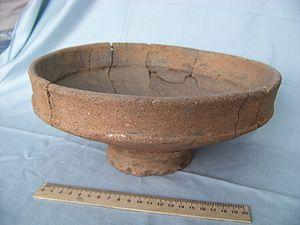
La culture de Tsaroubintsy ou de Zarubinets s'est épanouie du IIIᵉ siècle av. J.-C. au Iᵉʳ siècle au nord de la Mer Noire, depuis la haute et moyenne vallée du Dniepr et la vallée de la Pripiat jusqu'au sud de la vallée de la Bug à l'ouest. Les sites archéologiques de Tsaroubintsy sont particulièrement nombreux entre les vallées de la Desna et du Ros, ainsi qu'au bord de la Pripiat. Ils ont été décrits en 1899 par l'archéologue Tchéco-ukrainien V. V. Chvojka, et cette culture, maintenant attestée par 500 sites de fouilles, tire son nom d'un village des bords du Dniepr où des urnes funéraires ont été exhumées. La culture de Tsaroubintsy est généralement associée aux Protoslaves.